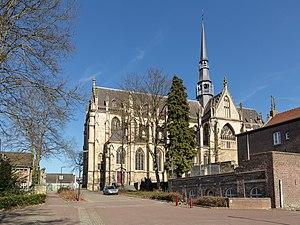
Meerssen est un village qui est le chef-lieu de la commune des Pays-Bas de même nom située dans la province de Limbourg, au nord-est de Maastricht.